Edward Itta

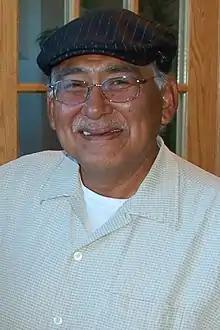

Edward Saggan Itta (July 5, 1945 – November 6, 2016) was an American Iñupiaq politician, activist and whaling captain. Itta served as the mayor of North Slope Borough, Alaska, the northernmost borough in the United States, for two consecutive terms from 2005 until 2011.